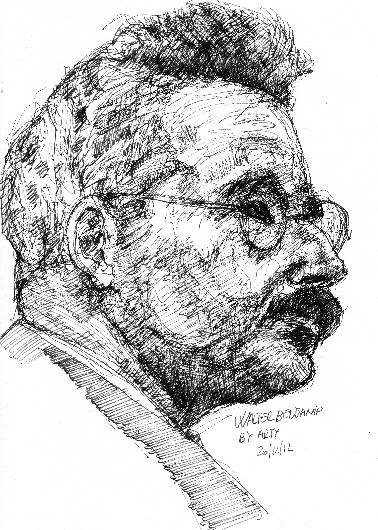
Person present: No